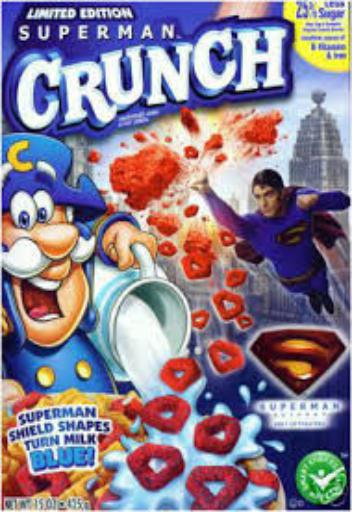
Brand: Cap'n Crunch
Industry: Food